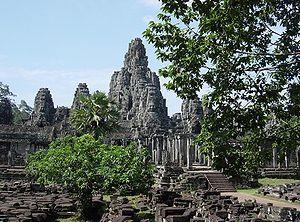
Cet article concerne les événements concernant l'architecture qui se sont déroulés durant le XIIᵉ siècle :